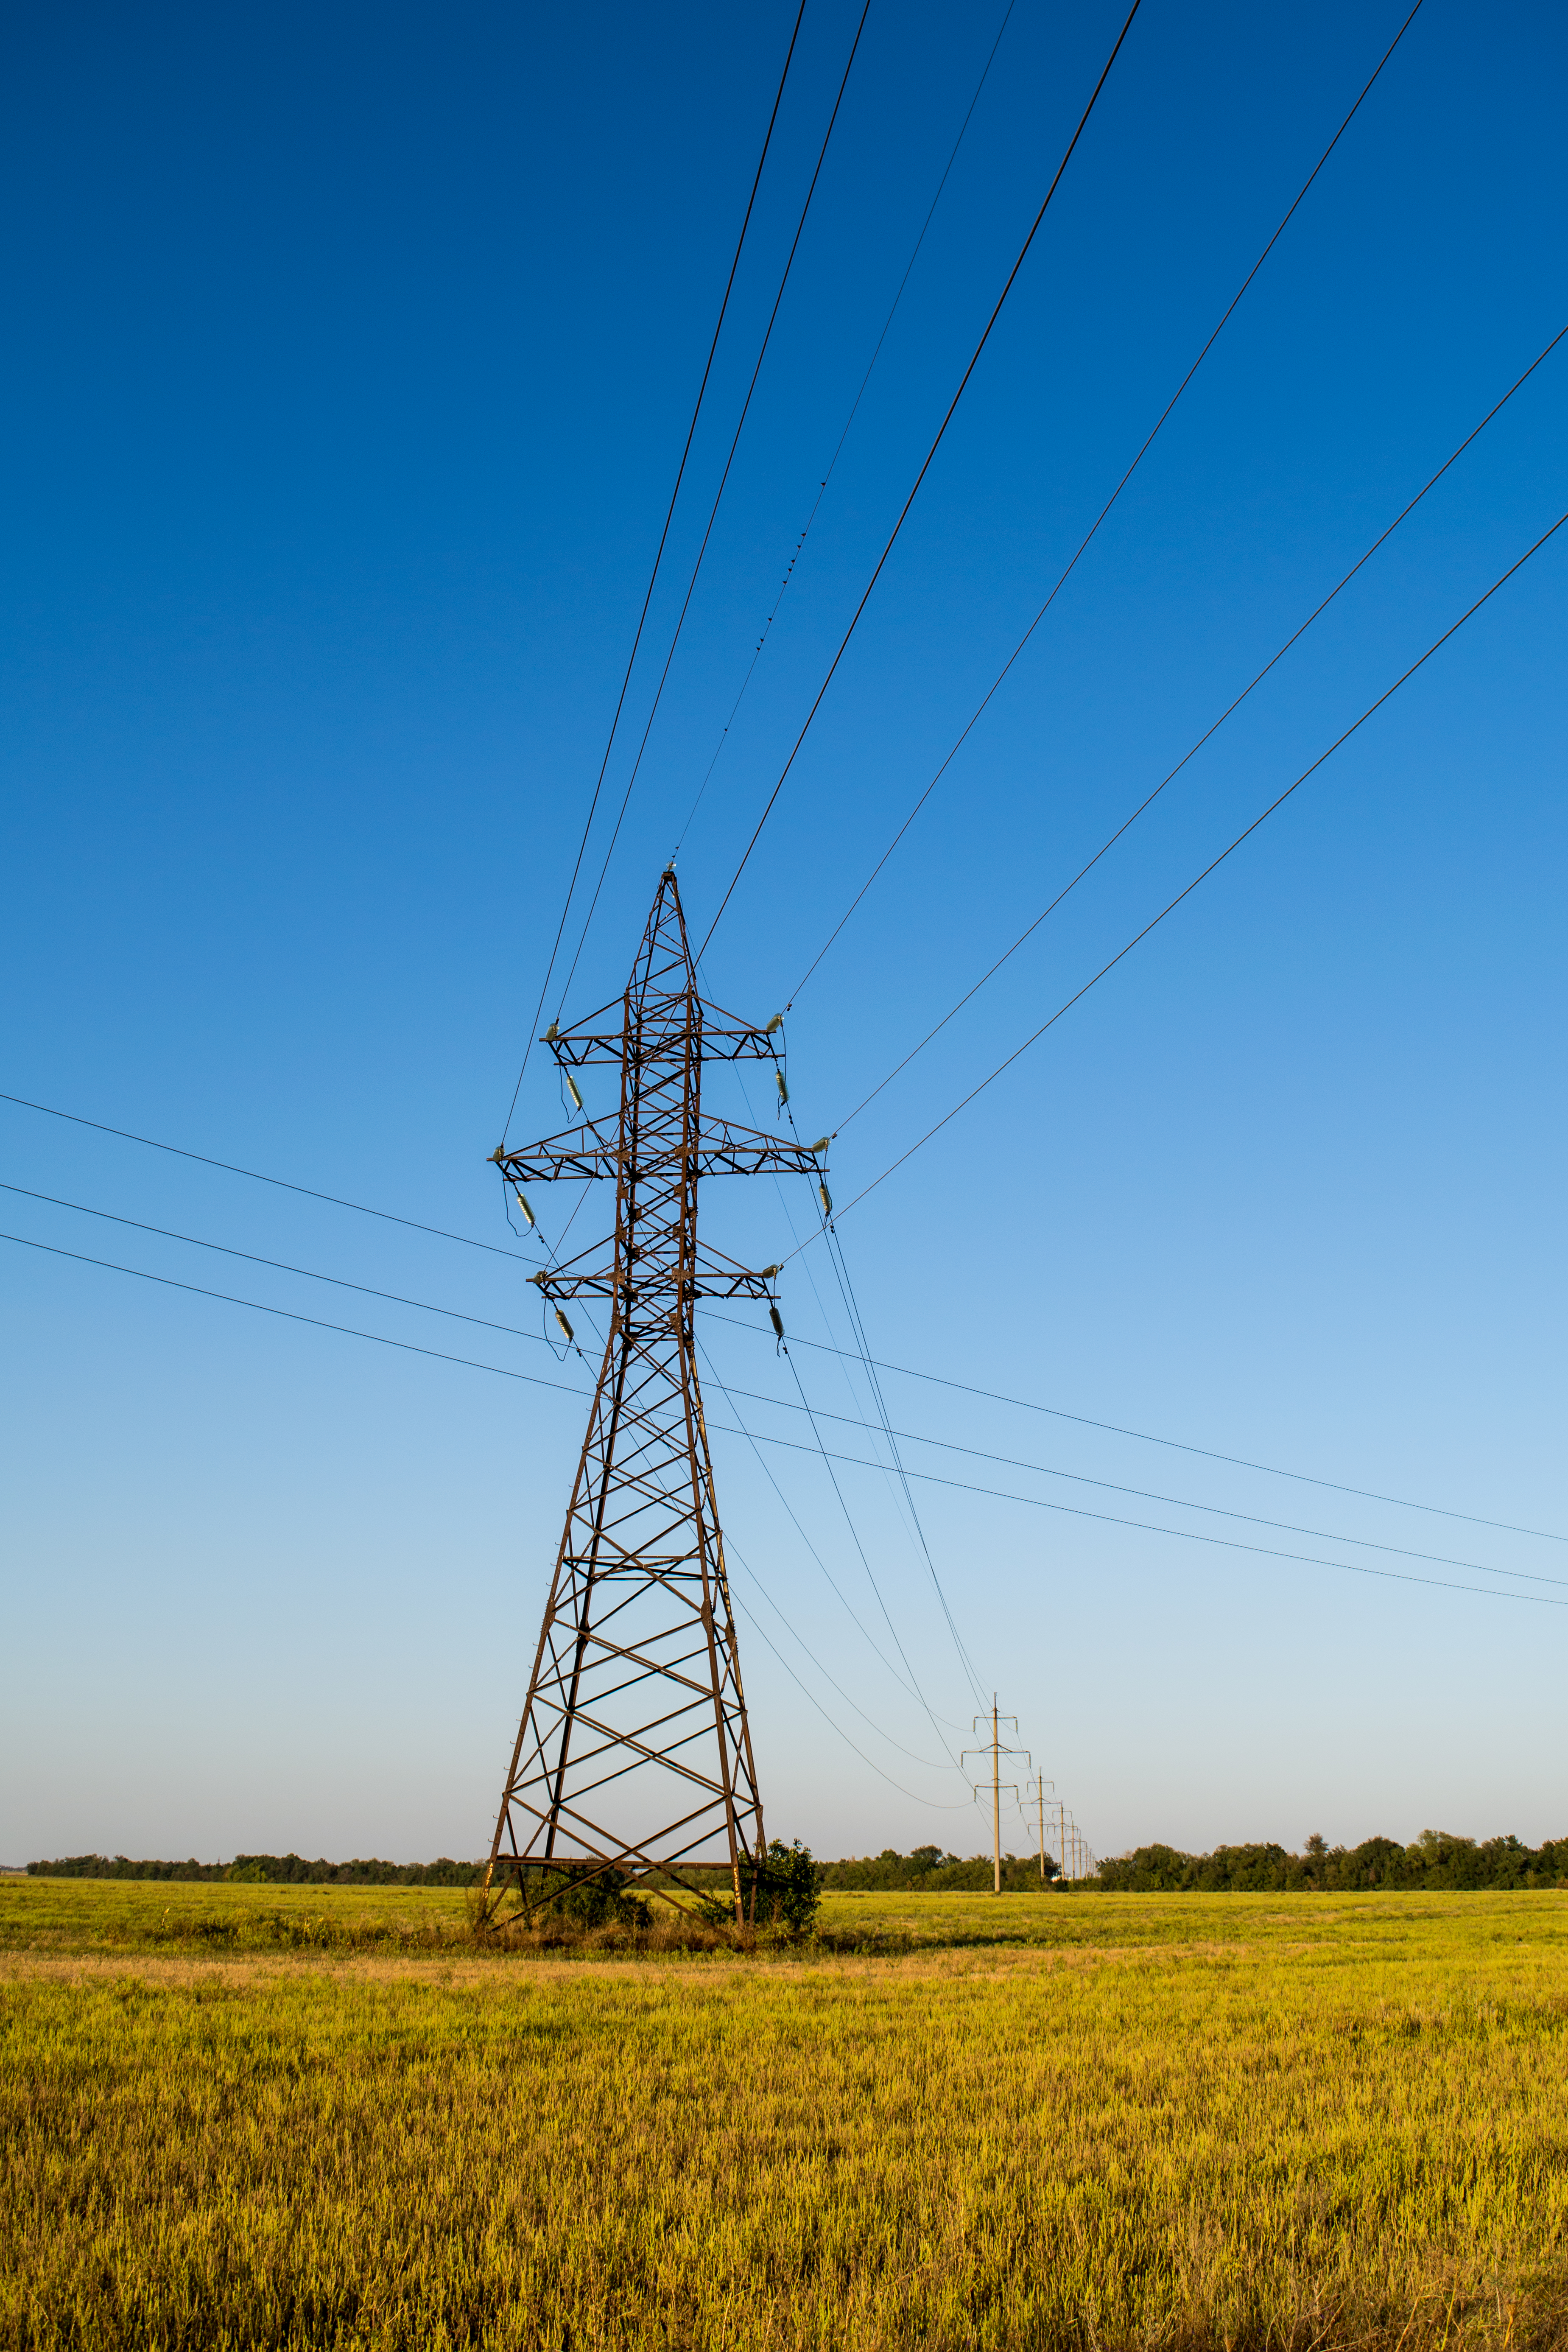
horizon, plant, sky, field, farm, barley, wheat, prairie, countryside, wind, line, tower, electricity, agriculture, plain, farmland, energy, fields, infrastructure, power lines, transmission tower, grass family, outdoor structure, electrical supply, overhead power line, outdoor power equipment